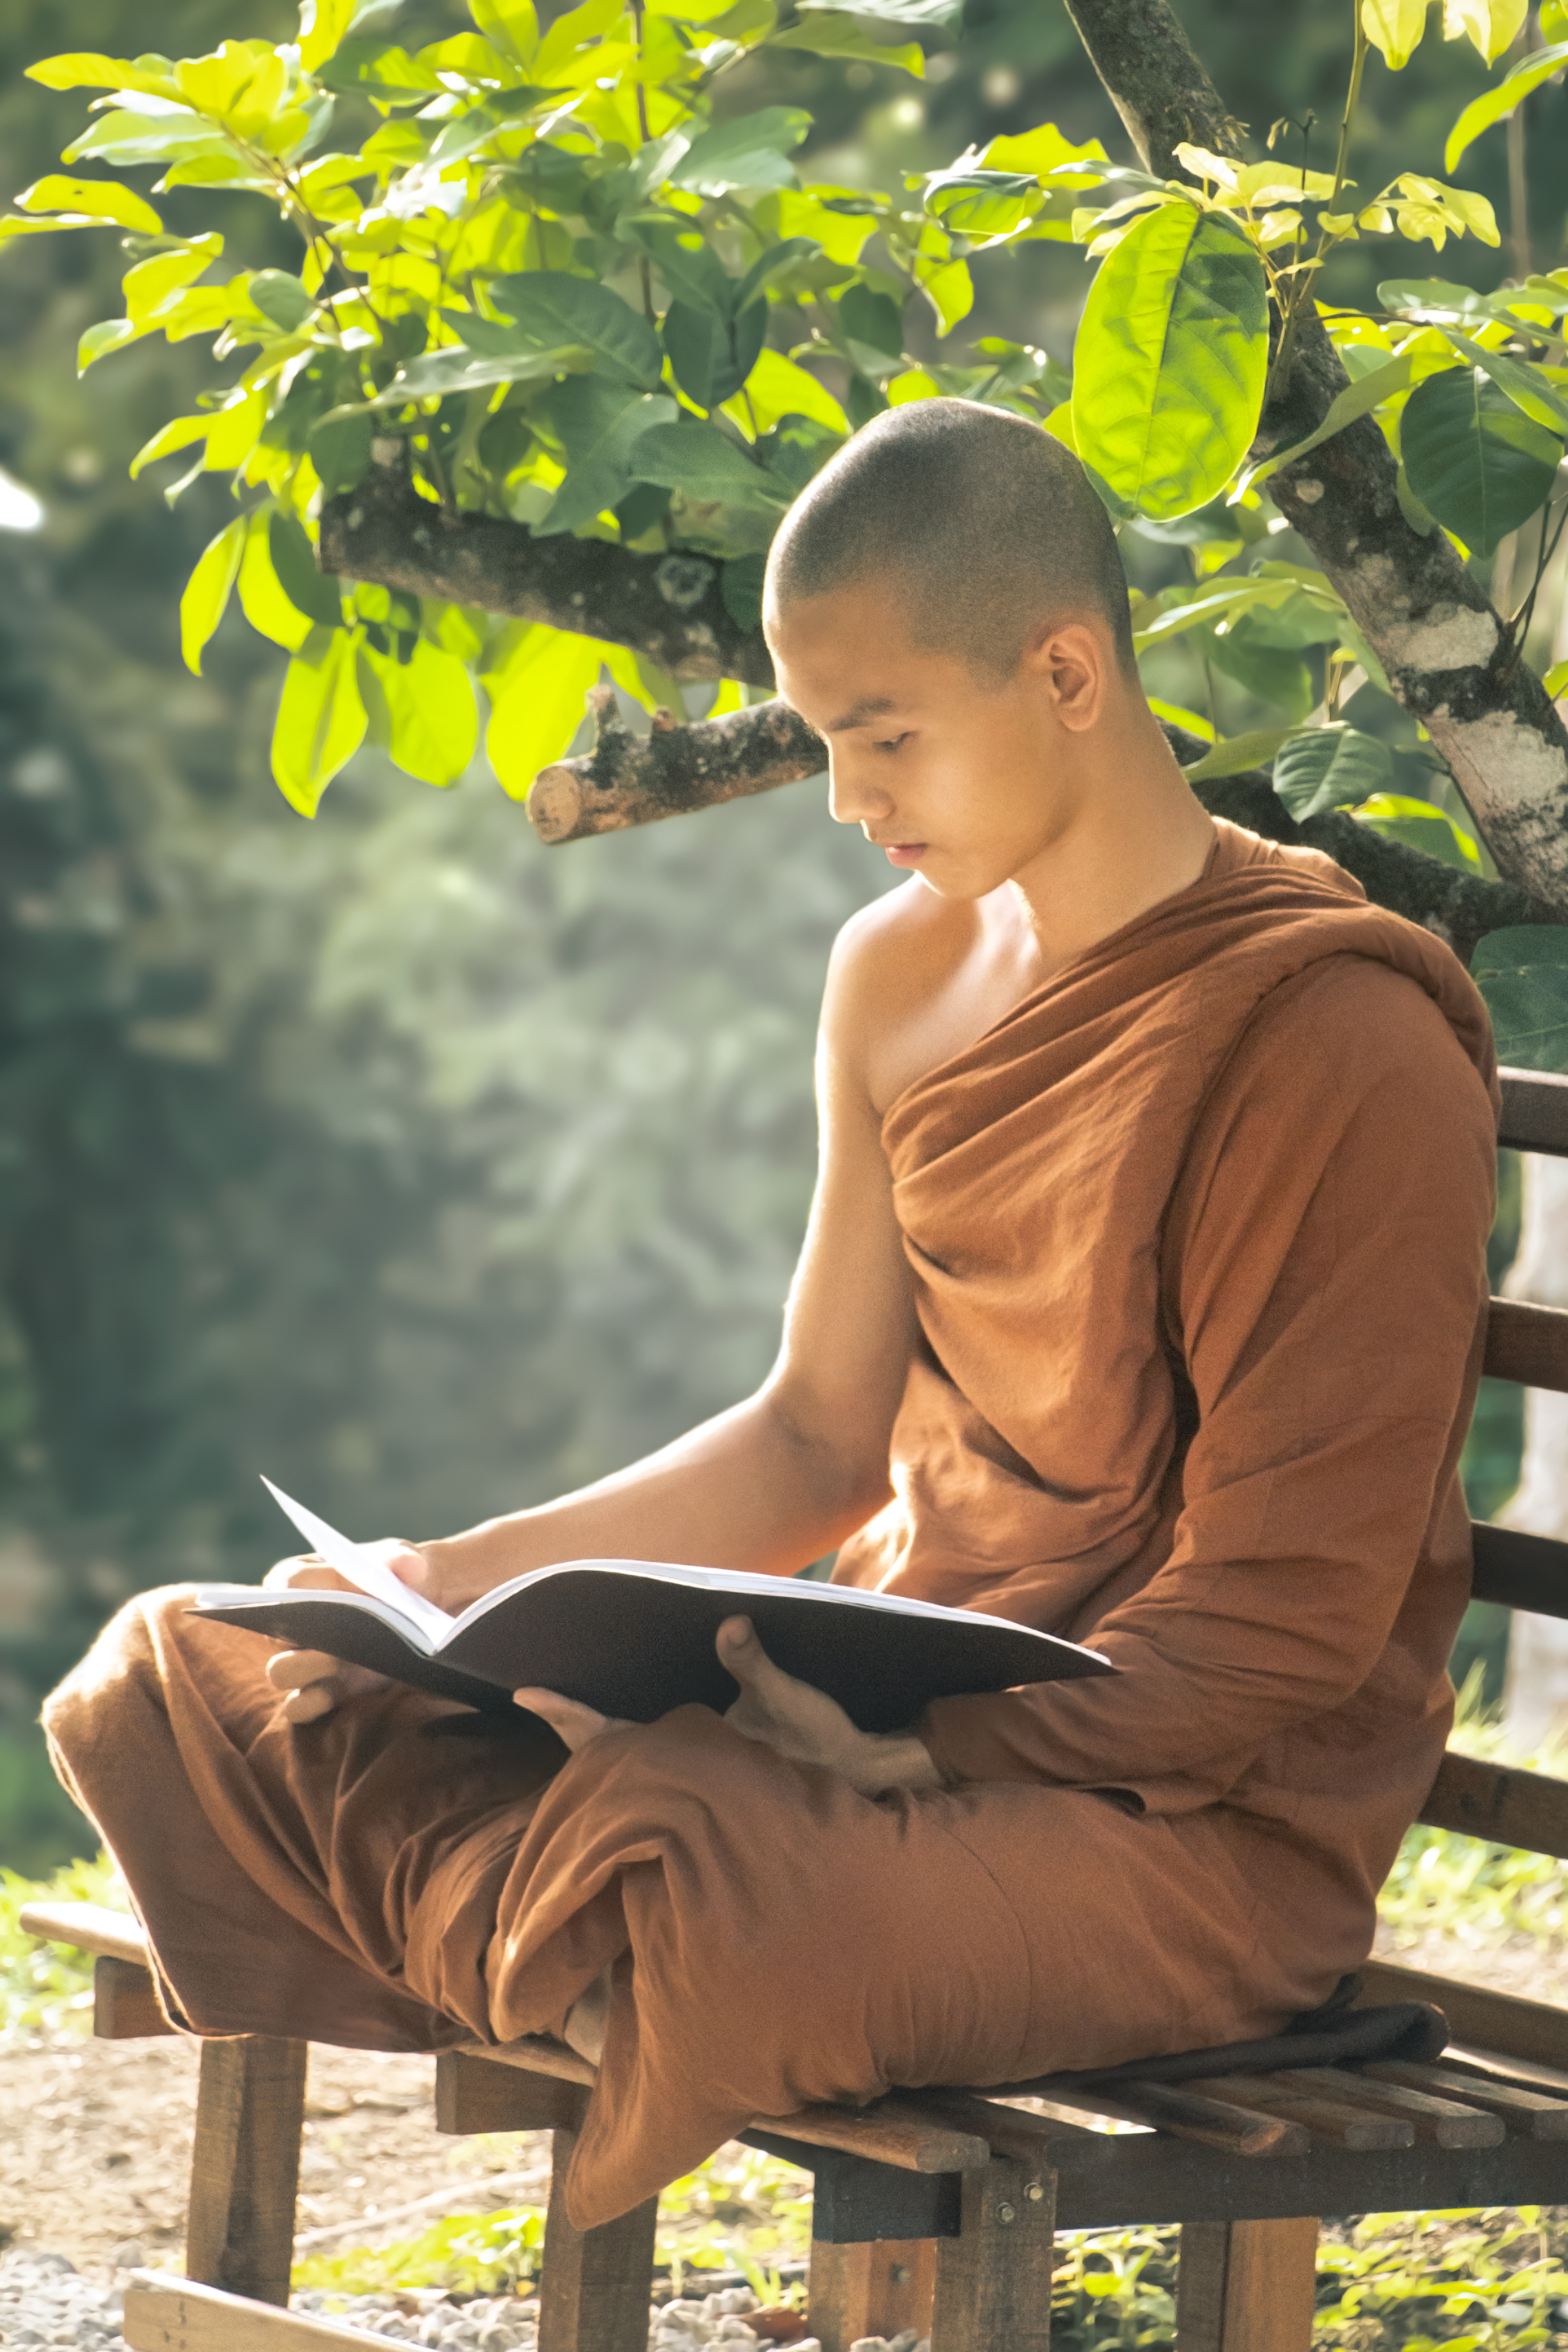
monk, buddhist, reading, chanting, theravada buddhism, monastery, hairstyle, plant, People in nature, botany, nature, human, leaf, natural environment, temple, flash photography, yellow, sunlight, grass, leisure, wood, happy, woody plant, morning, thigh, black hair, adaptation, summer, people, Tints and shades, bench, knee, human leg, sitting, shade, spring, t shirt, forest, photo shoot